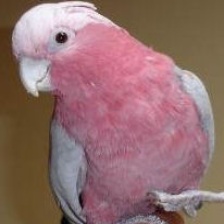
Species: ROSE BREASTED COCKATOO
Scientific name: EOLOPHUS ROSEICAPILLA
ImageNet parent category: sulphur-crested_cockatoo